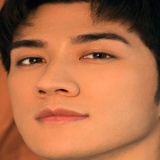
diễn viên Lý Trị Đình